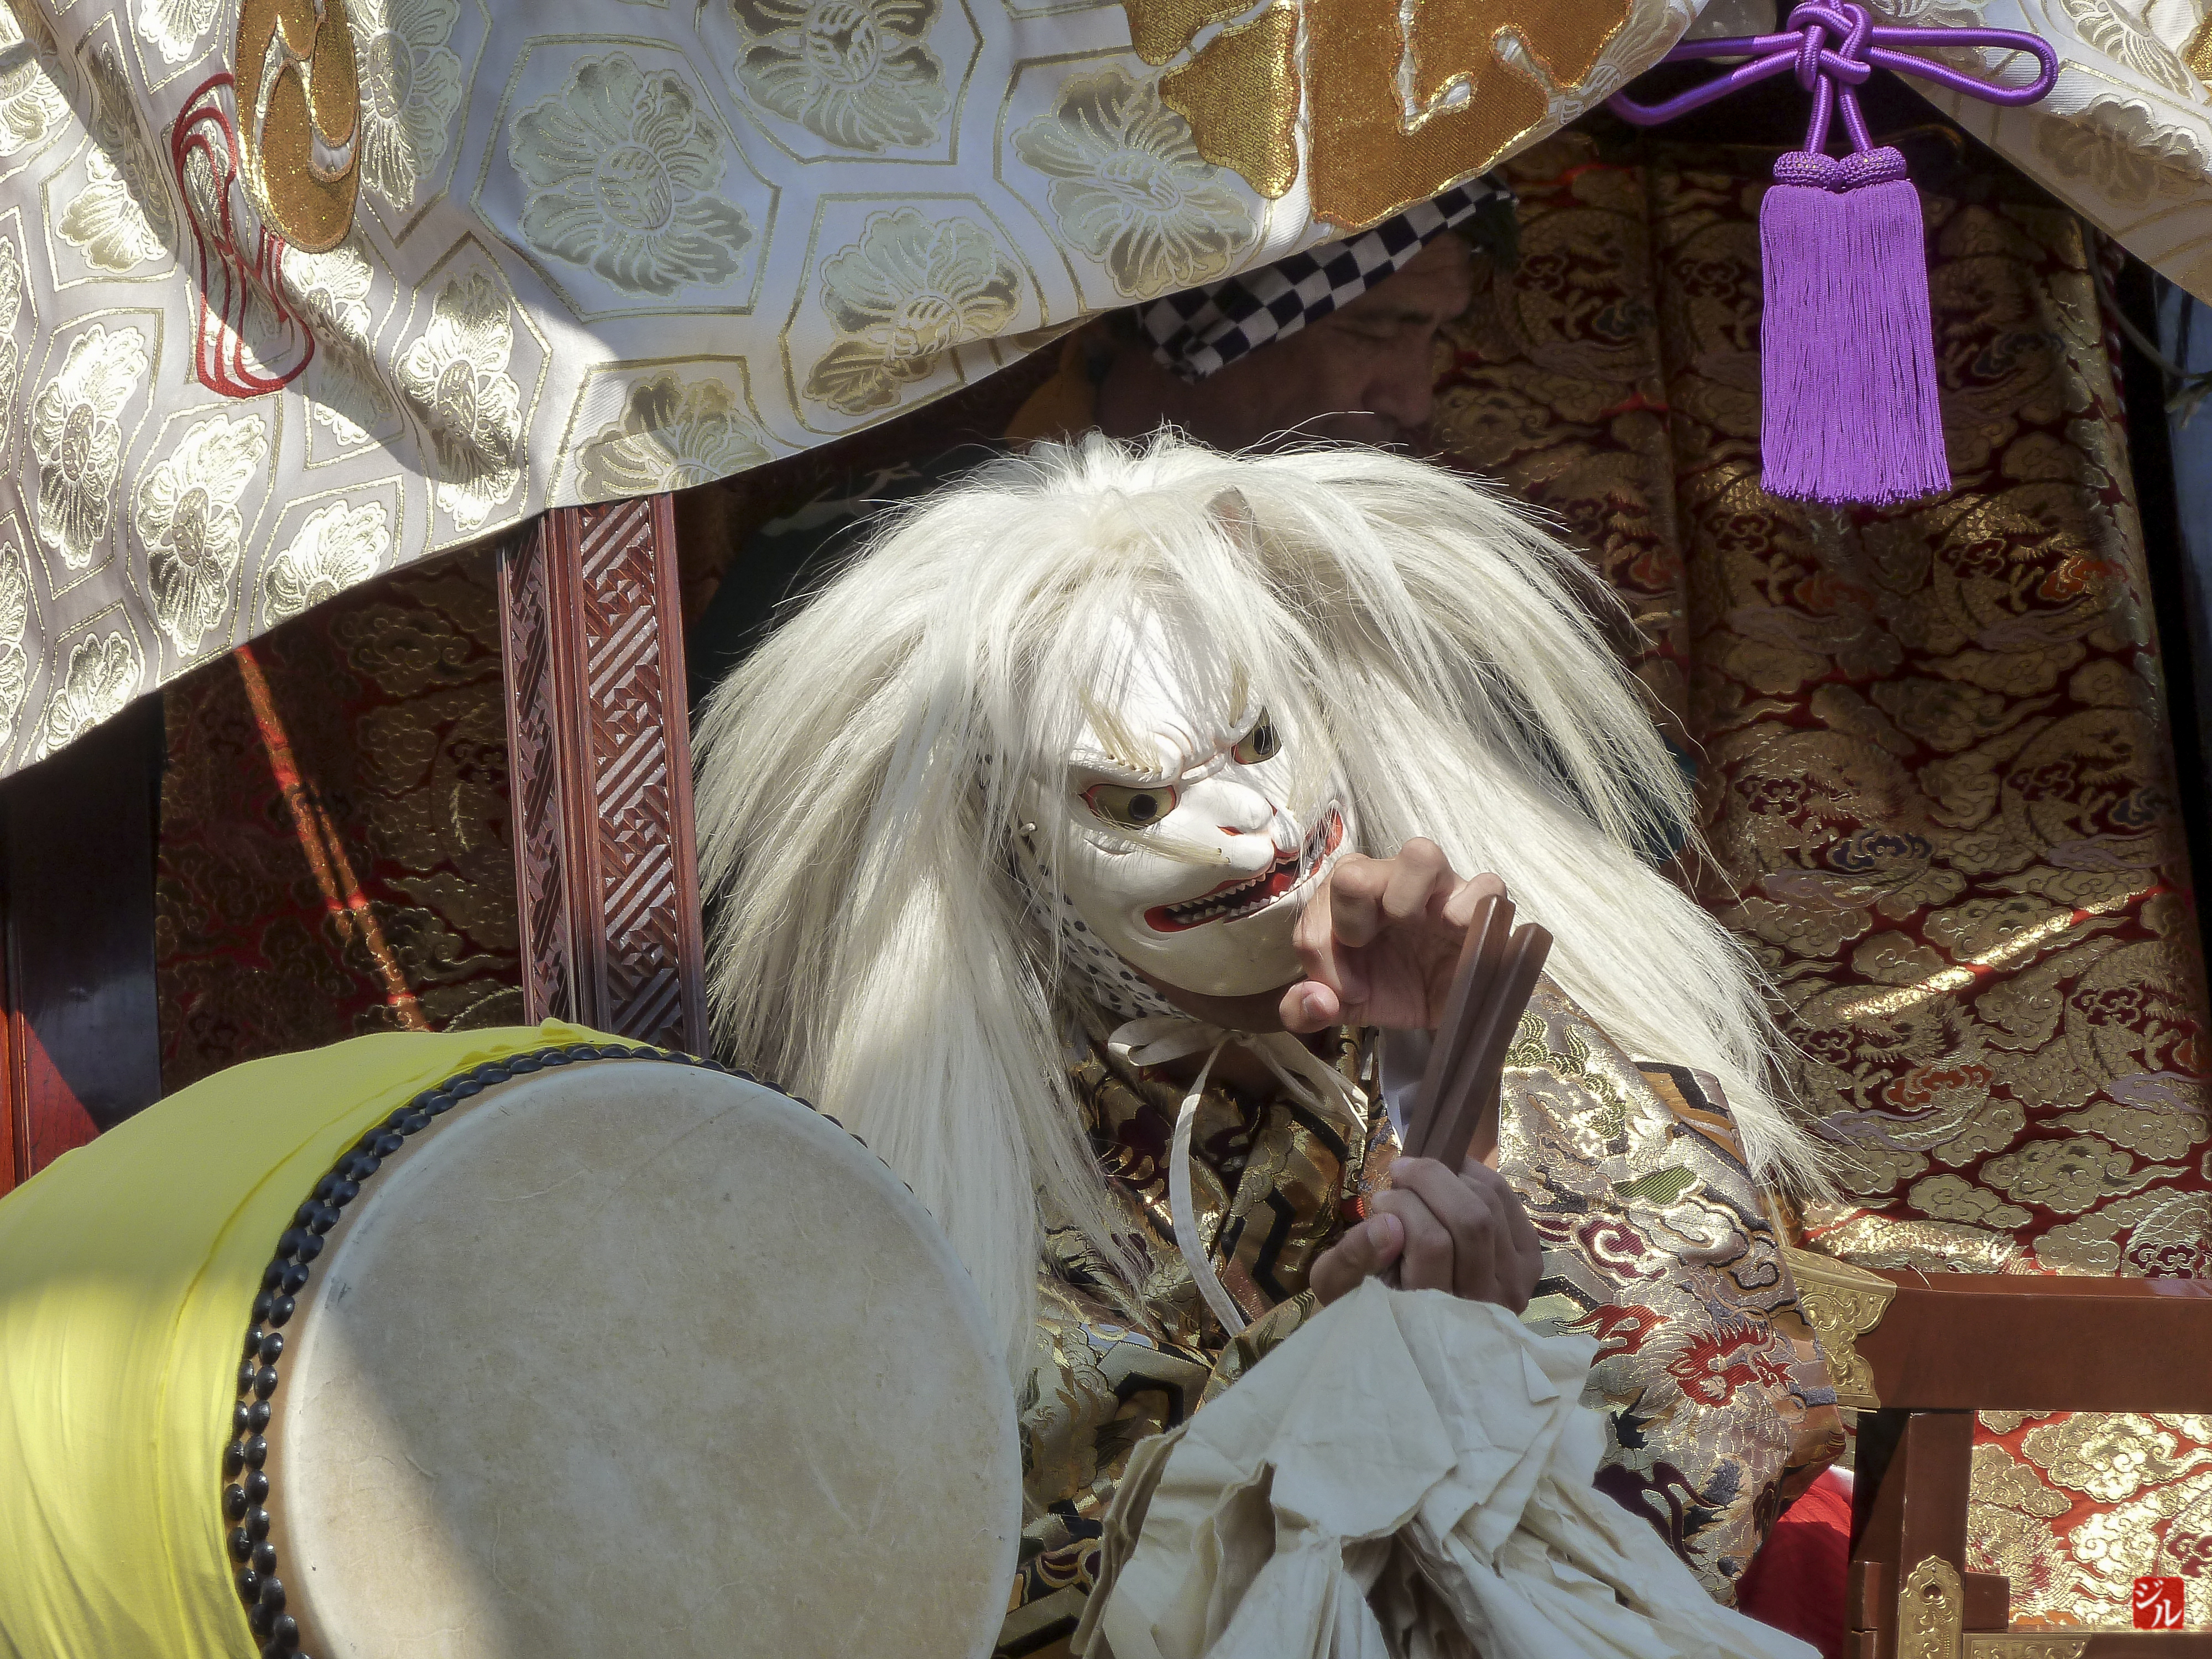
carnival, color, clothing, festival, japon, tradition, costume, anime, saitama, kawagoe, matsuri